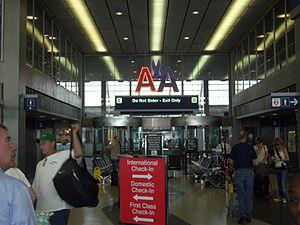
L'aéroport international O'Hare de Chicago, plus simplement O'Hare, est un aéroport américain situé à Chicago, dans l'Illinois. Sixième aéroport mondial en nombre de passagers, il accueille cette année plus de 78 millions de personnes. L'aéroport reçoit son nom en l'honneur de l'aviateur américain Edward O'Hare, premier as de la United States Navy, mort au combat dans le Pacifique.